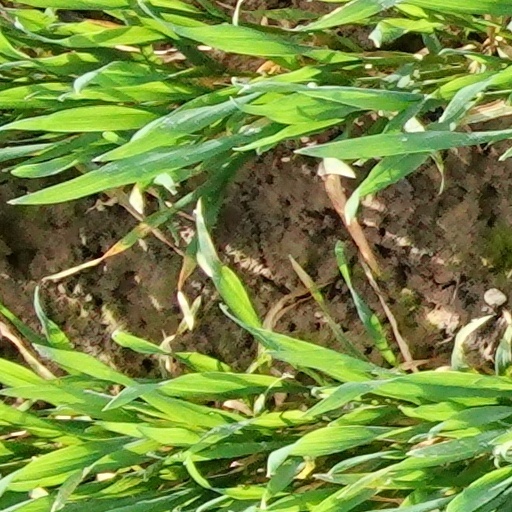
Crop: wheat